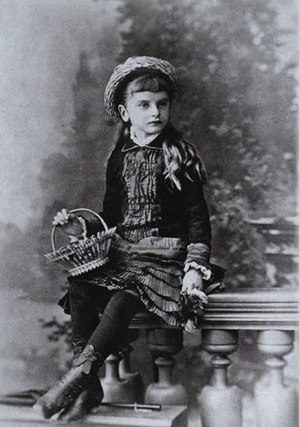
Inessa Armand / Tidlige liv og ægteskab
Inessa Armand som barn (1882)
Inessa Fjodorovna Armand var en franskfødt kommunist, der var opvokset i Rusland. Hun giftede sig med den russiske fabrikantsøn Aleksandr Armand som 18-årig og fik 5 børn med ham. Siden brød hun forbindelsen til ham og levede derefter sammen med ægtemandens lillebror Vladimir. Omkring år 1903 tilsluttede hun sig den bolsjevikiske bevægelse og blev flere gange arresteret. Hun havde sandsynligvis et kærlighedsforhold til Lenin, der begyndte efter, at de mødtes i 1910, hvor hun fik tæt kontakt til både Lenin og hans kone Krupskaja. Hun fulgtes tilbage til Rusland med Lenin i 1917 og var efter Oktoberrevolutionen i en periode leder af det kommunistiske partis særlige afdeling for kvindespørgsmål samt en aktiv organisator og leder af den 1. internationale konference for kommunistiske kvinder i 1920.